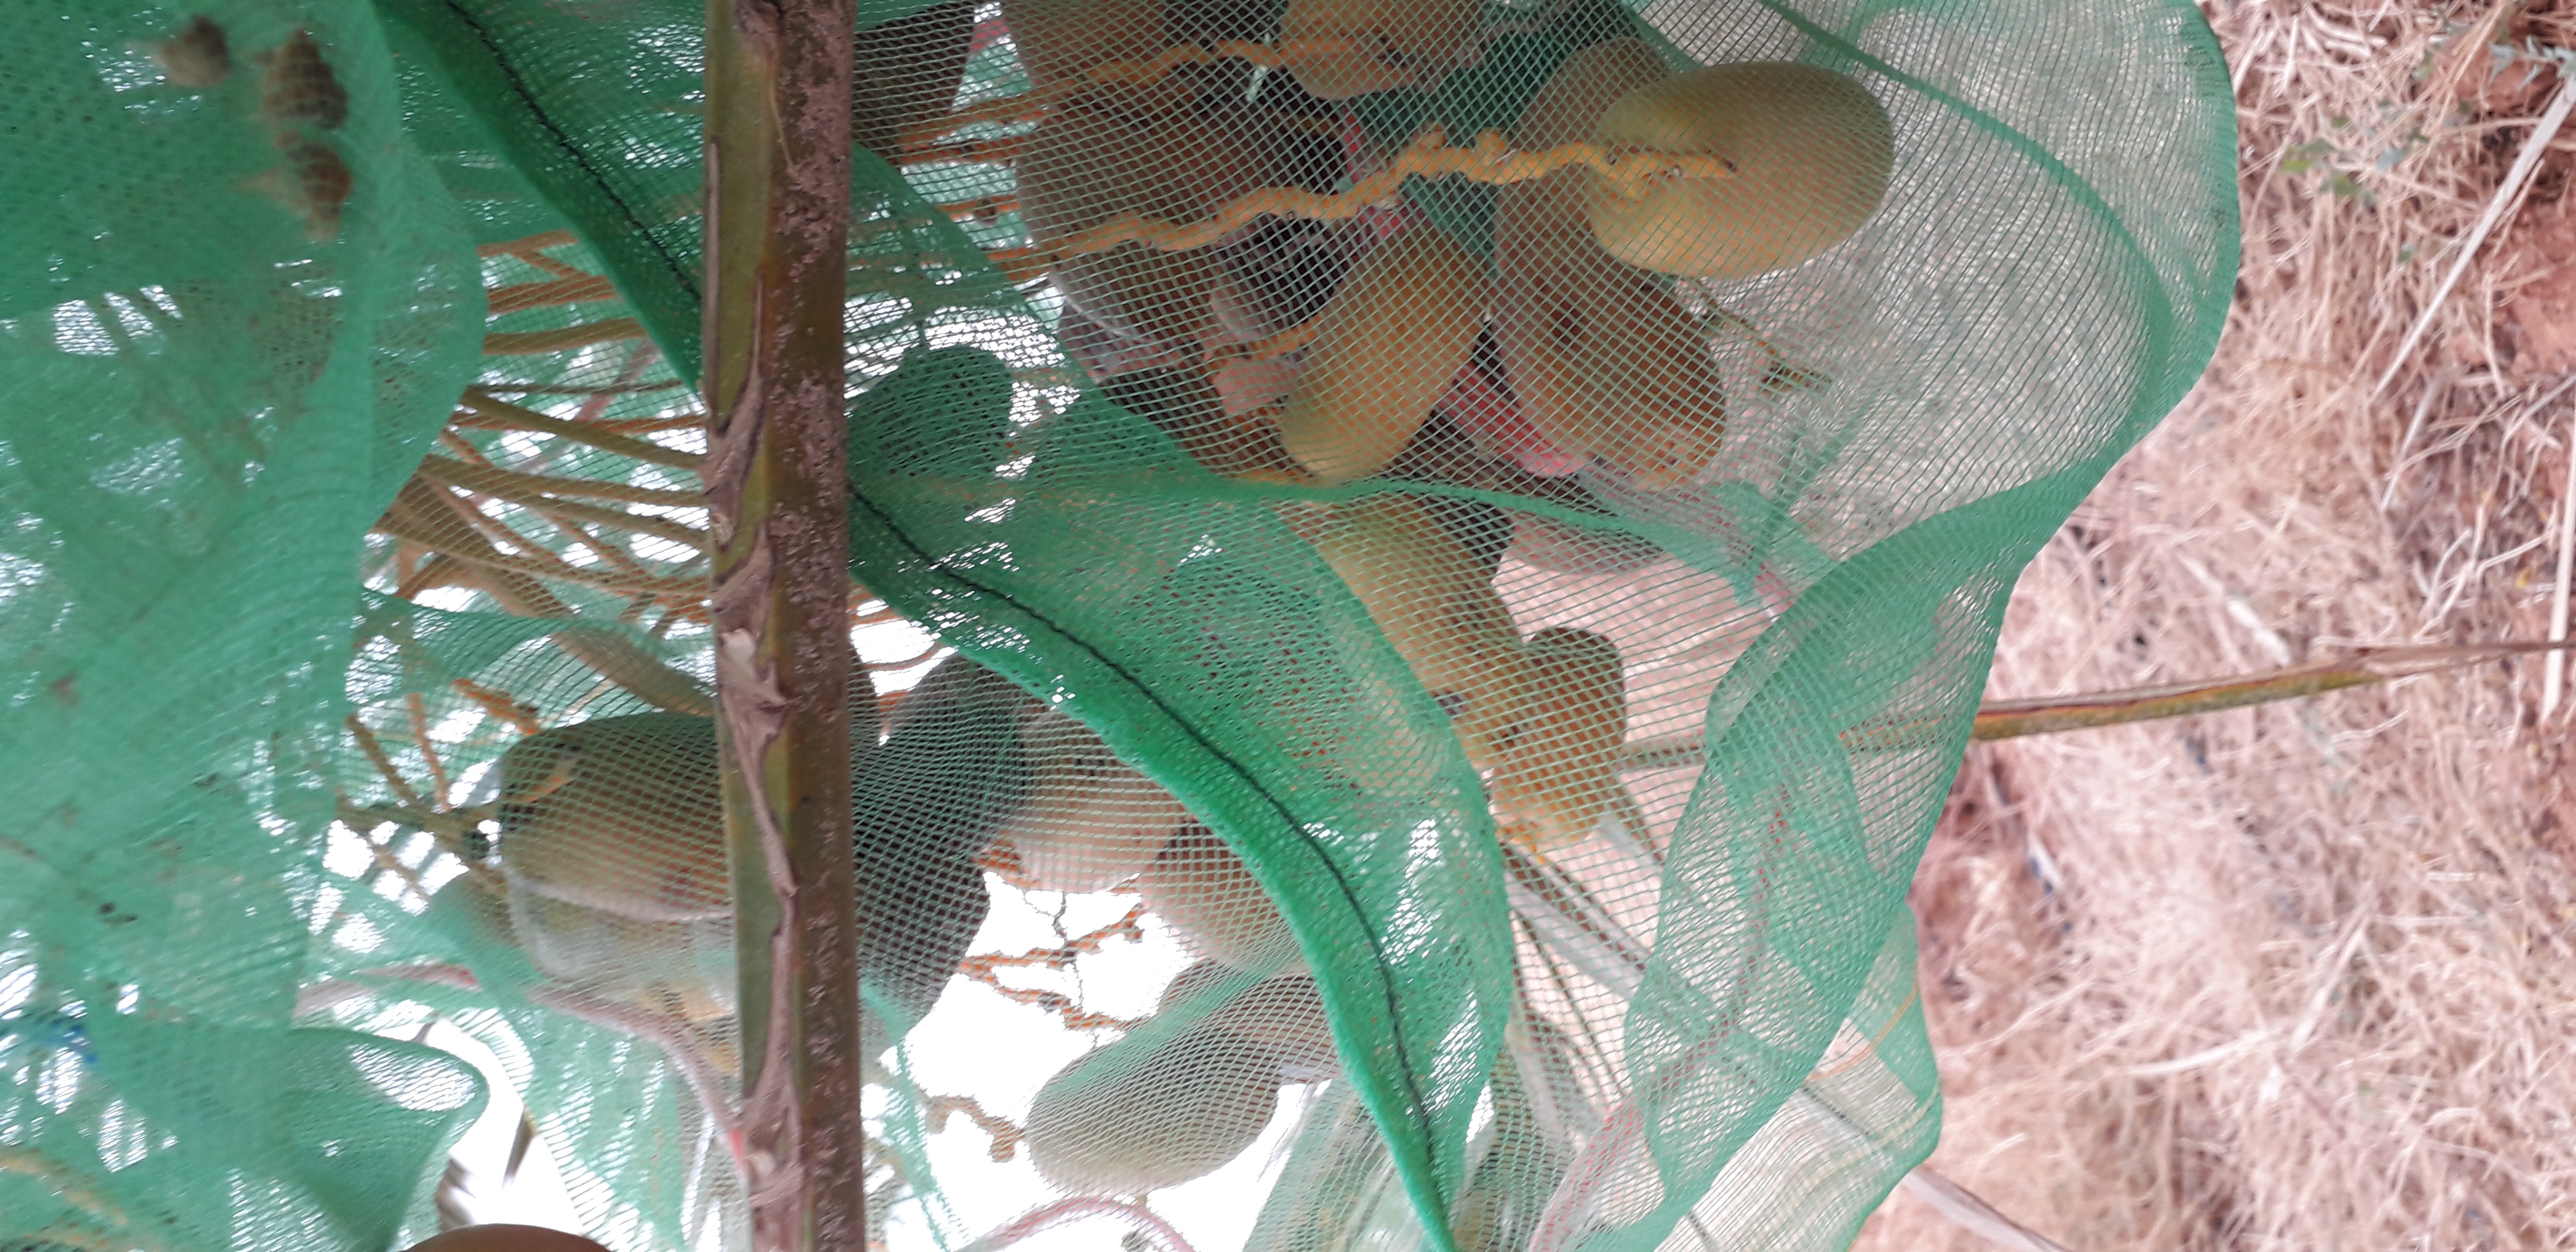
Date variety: Boumajhoul